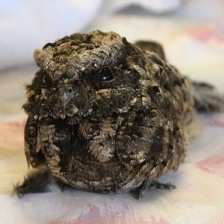
Species: COMMON POORWILL
Scientific name: PHALAENOPTILUS NUTTALLII